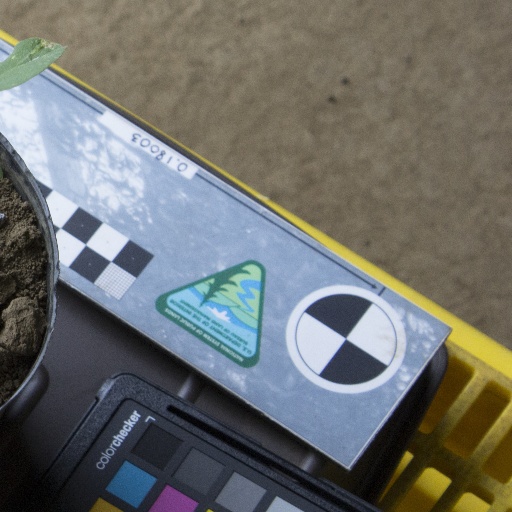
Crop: soybean